Manila galleon

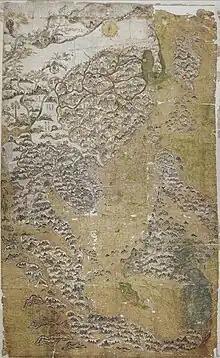
The Selden Map, a merchant map showing trade routes with its epicenter from Quanzhou to Manila and the Spanish Philippines, then across the Far East

Trade with Ming China via Manila served as a major source of revenue for the Spanish Empire and as a fundamental source of income for Spanish colonists in the Philippine Islands. Galleons used for the trade between East and West were crafted by Filipino artisans. Until 1593, two or more ships would set sail annually from each port. The Manila trade became so lucrative that Seville merchants petitioned king Philip II of Spain to protect the monopoly of the Casa de Contratación based in Seville. This led to the passing of a decree in 1593 that set a limit of two ships sailing each year from either port, with one kept in reserve in Acapulco and one in Manila. An "armada", or armed escort of galleons, was also approved. Due to official attempts to control the galleon trade, contraband and understating of ships' cargoes became widespread.